Michael Napolitano

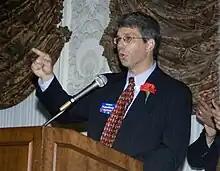

Michael Napolitano is an American politician who served as mayor of the city of Cranston, Rhode Island from 2007 to 2009. He defeated Councilman Allan Fung by 79 votes. He is a former Municipal Court Judge of the city, as well as a former instructor at Providence College. He oversaw his own law offices for 25 years before becoming Mayor.